John Bunyan

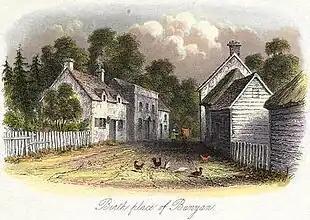
Bunyan's High Street cottage in Elstow

John Bunyan was born in 1628 to Thomas and Margaret Bunyan at Bunyan's End in the parish of Elstow, Bedfordshire. Bunyan's End is about halfway between the hamlet of Harrowden, (one mile south-east of Bedford) and Elstow High Street. Bunyan's exact date of birth is not known, but he was baptised on 30 November 1628, the baptismal entry in the parish register reading "John the sonne of Thomas Bunnion Jun., the 30 November". The name Bunyan was spelt in many ways (there are 34 variants in Bedfordshire Record Office) and probably had its origins in the Norman-French name Buignon. There had been Bunyans in Bedfordshire since at least 1199.